Dan Milano

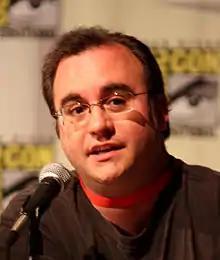
Milano at the 2009 San Diego Comic-Con

Dan Milano is an American voice actor, puppeteer, writer and director. He was one of the creators of the Fox sitcom "Greg the Bunny" and performed the title character Greg. He is also one of the voice actors and writers of "Robot Chicken", and was nominated for an Emmy for writing on "".